Bluefin gurnard

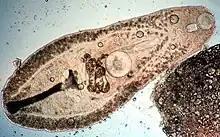
Helicometra, a parasite found in the intestine

The bluefin gurnard's predators are not well-known. This fish has been found to have been included in the stomach contents of fur seals in Banks Peninsula, but does not represent an entire diet.